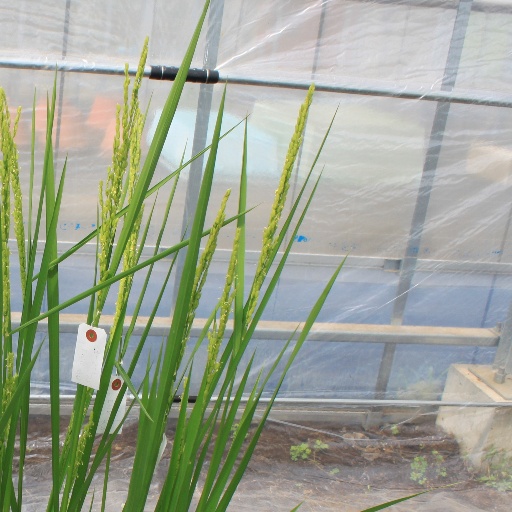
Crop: rice